Matzuva

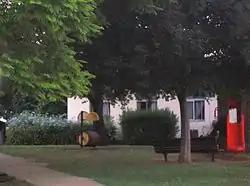

Matzuva, also known as Metzuba, is a kibbutz in the Western Galilee in northern Israel. Located to the south of the development town of Shlomi, it falls under the jurisdiction of Mateh Asher Regional Council. In it had a population of .